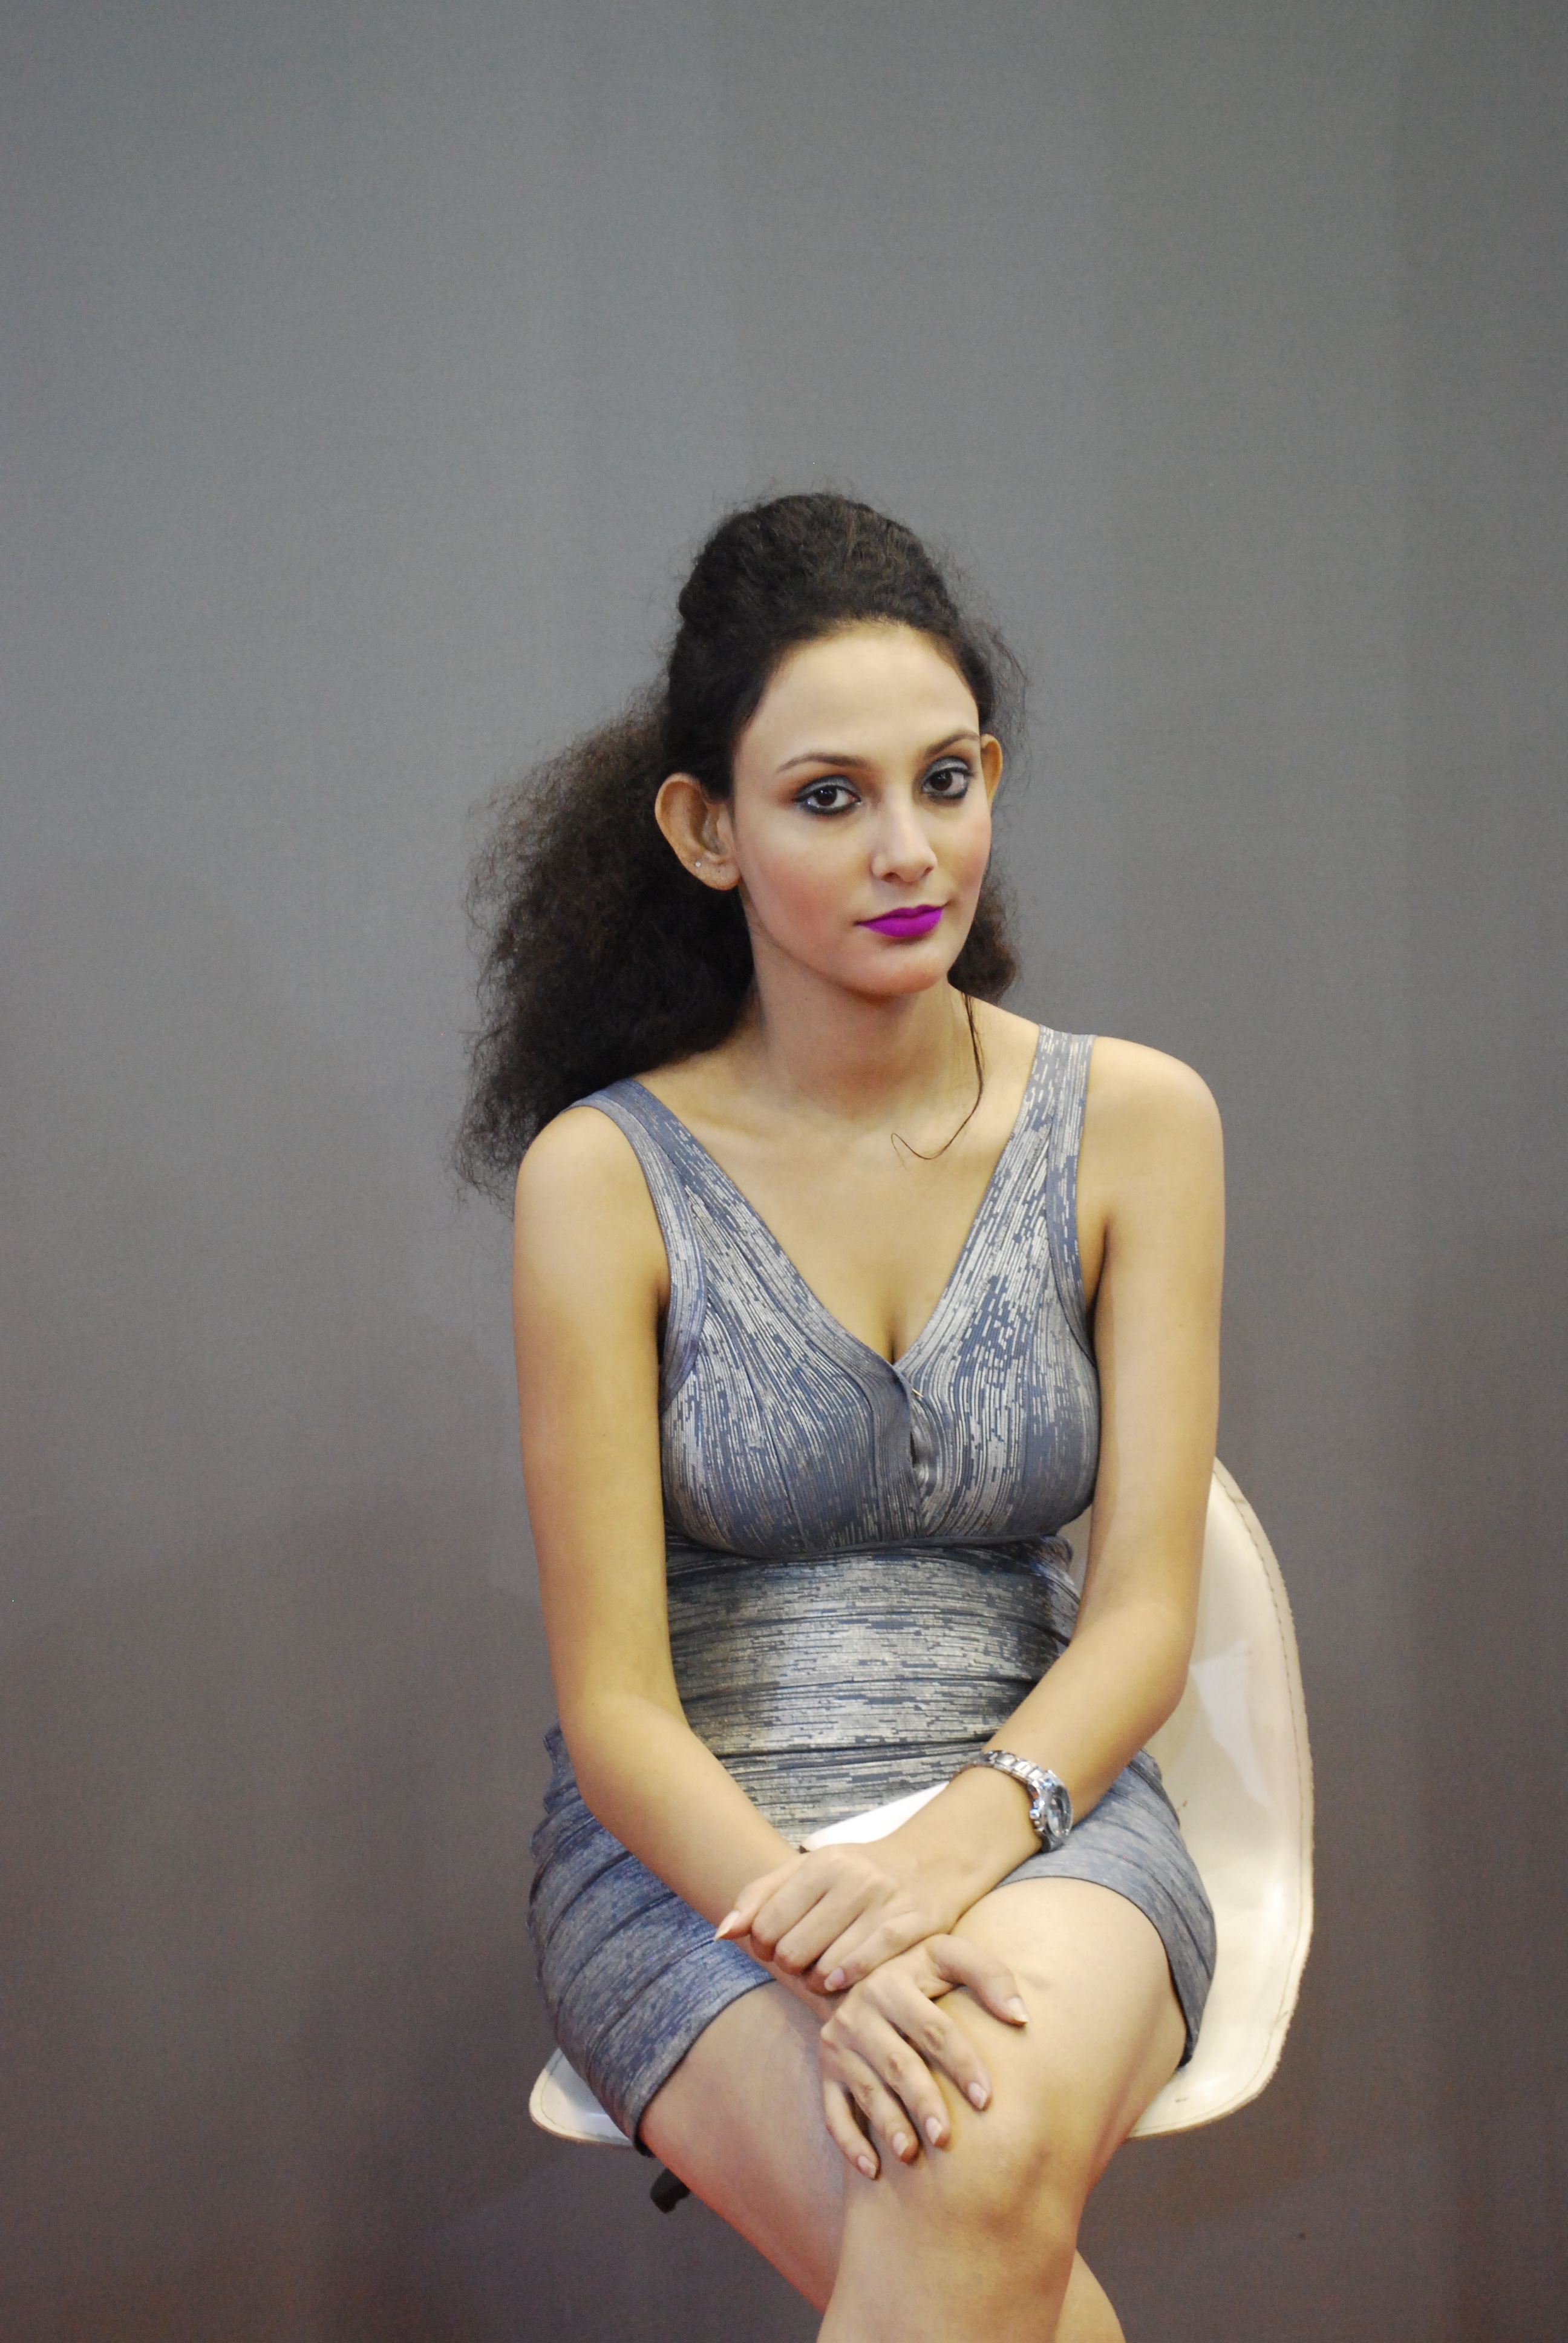
photography, chair, trunk, leg, model, young, spring, fashion, clothing, hairstyle, long hair, human body, black hair, textile, dress, thigh, skin, beauty, female model, gown, abdomen, photo shoot, brown hair, art model, supermodel, cocktail dress